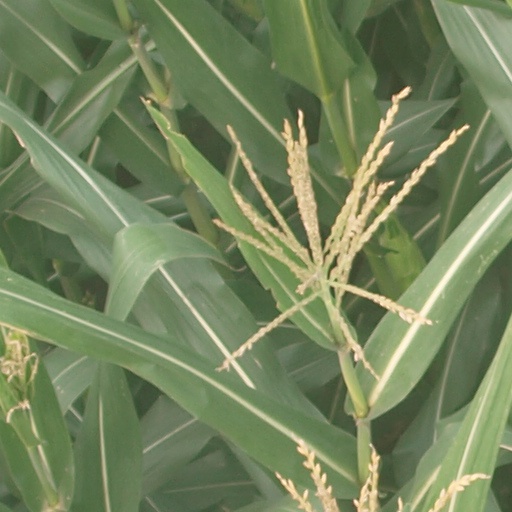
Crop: maize; corn